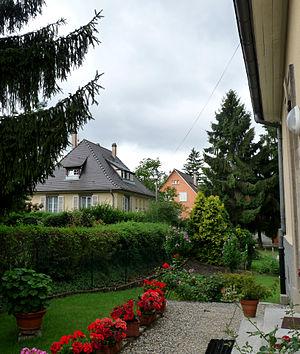
Cité-jardin Ungemach à Strasbourg, créée en 1923 par Charles-Léon Ungemach (1844-1928)
La cité Ungemach est une cité-jardin créée au début des années 1920 et située dans le quartier du Wacken, au nord de Strasbourg. Quelques décennies plus tard, l'implantation, au fil des années, de constructions liées aux institutions européennes, dont le Parlement européen, fut conduite en bordure de cet ensemble de 140 pavillons, couleur rose ou paille, entourés de jardins.